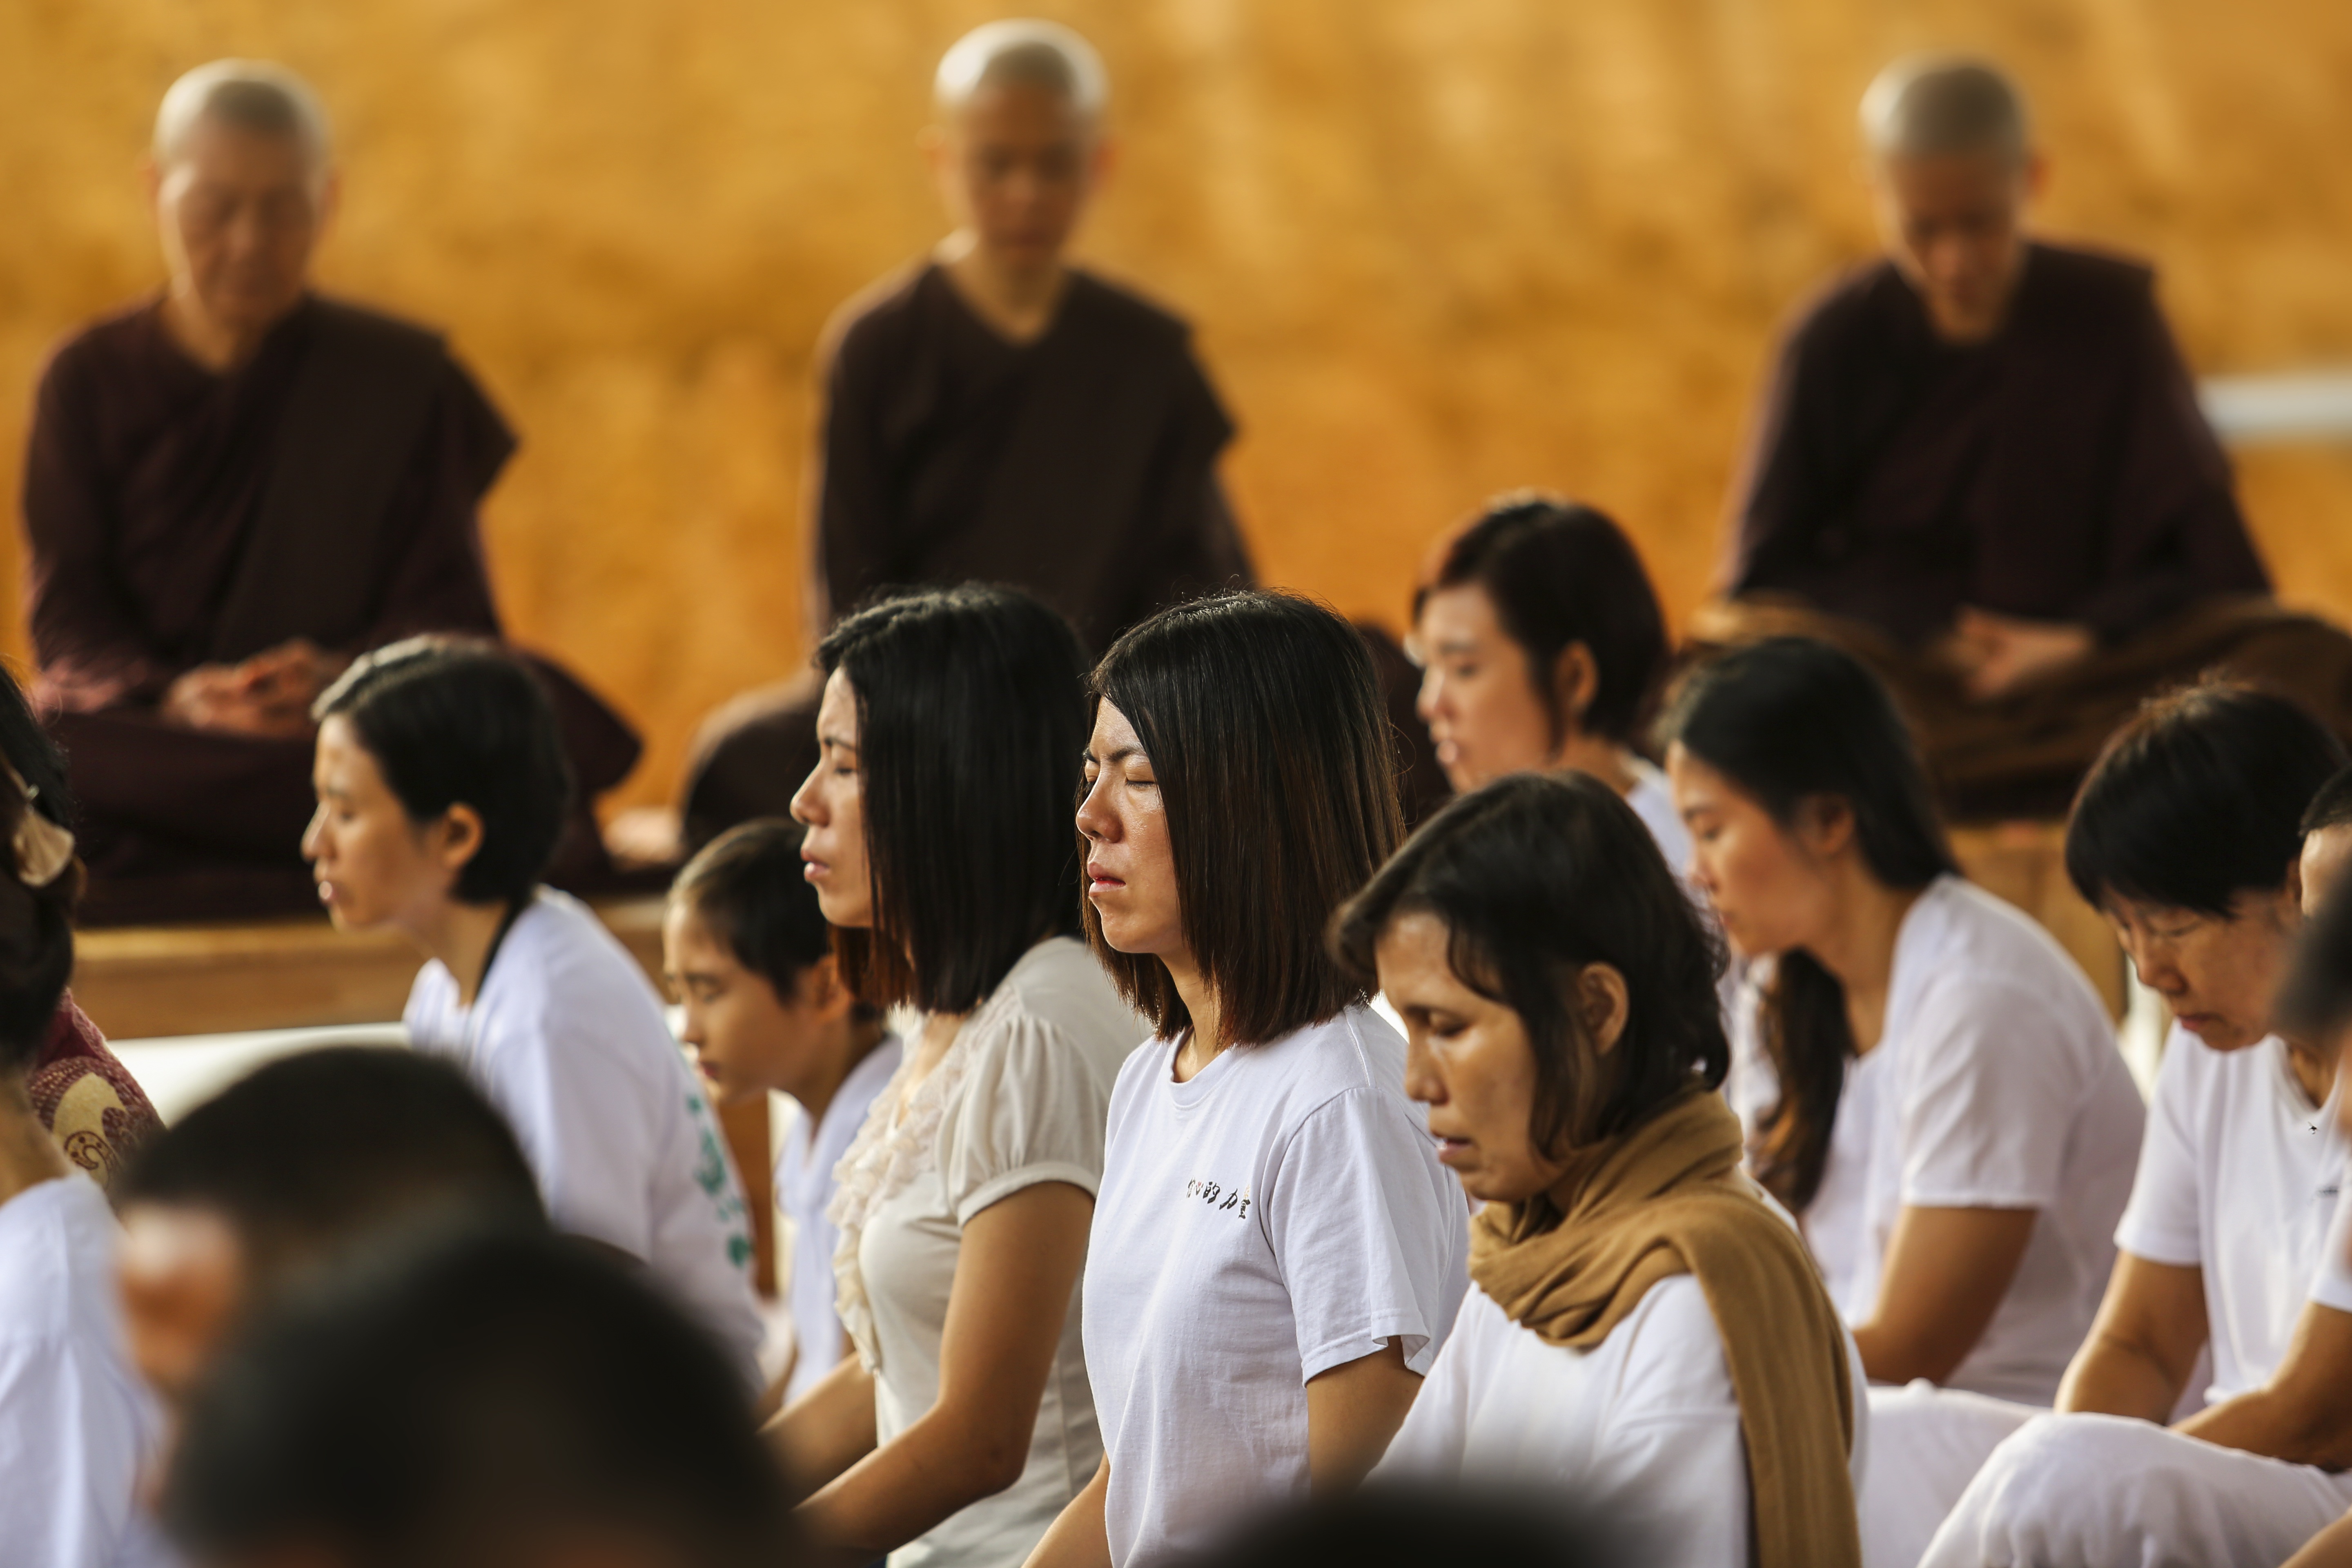
group meditation, meditating, meditation, lifestyle, relaxation, spiritual, relax, calm, concentration, serene, peace, buddhism, meditate, peaceful, theravada buddhism, religious, spirituality, religion, buddhist, zen